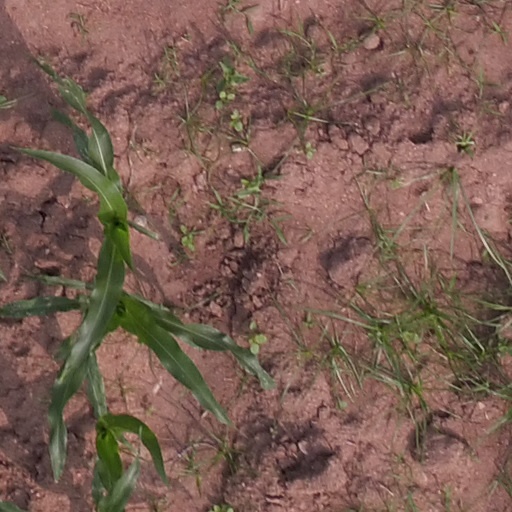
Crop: maize; corn